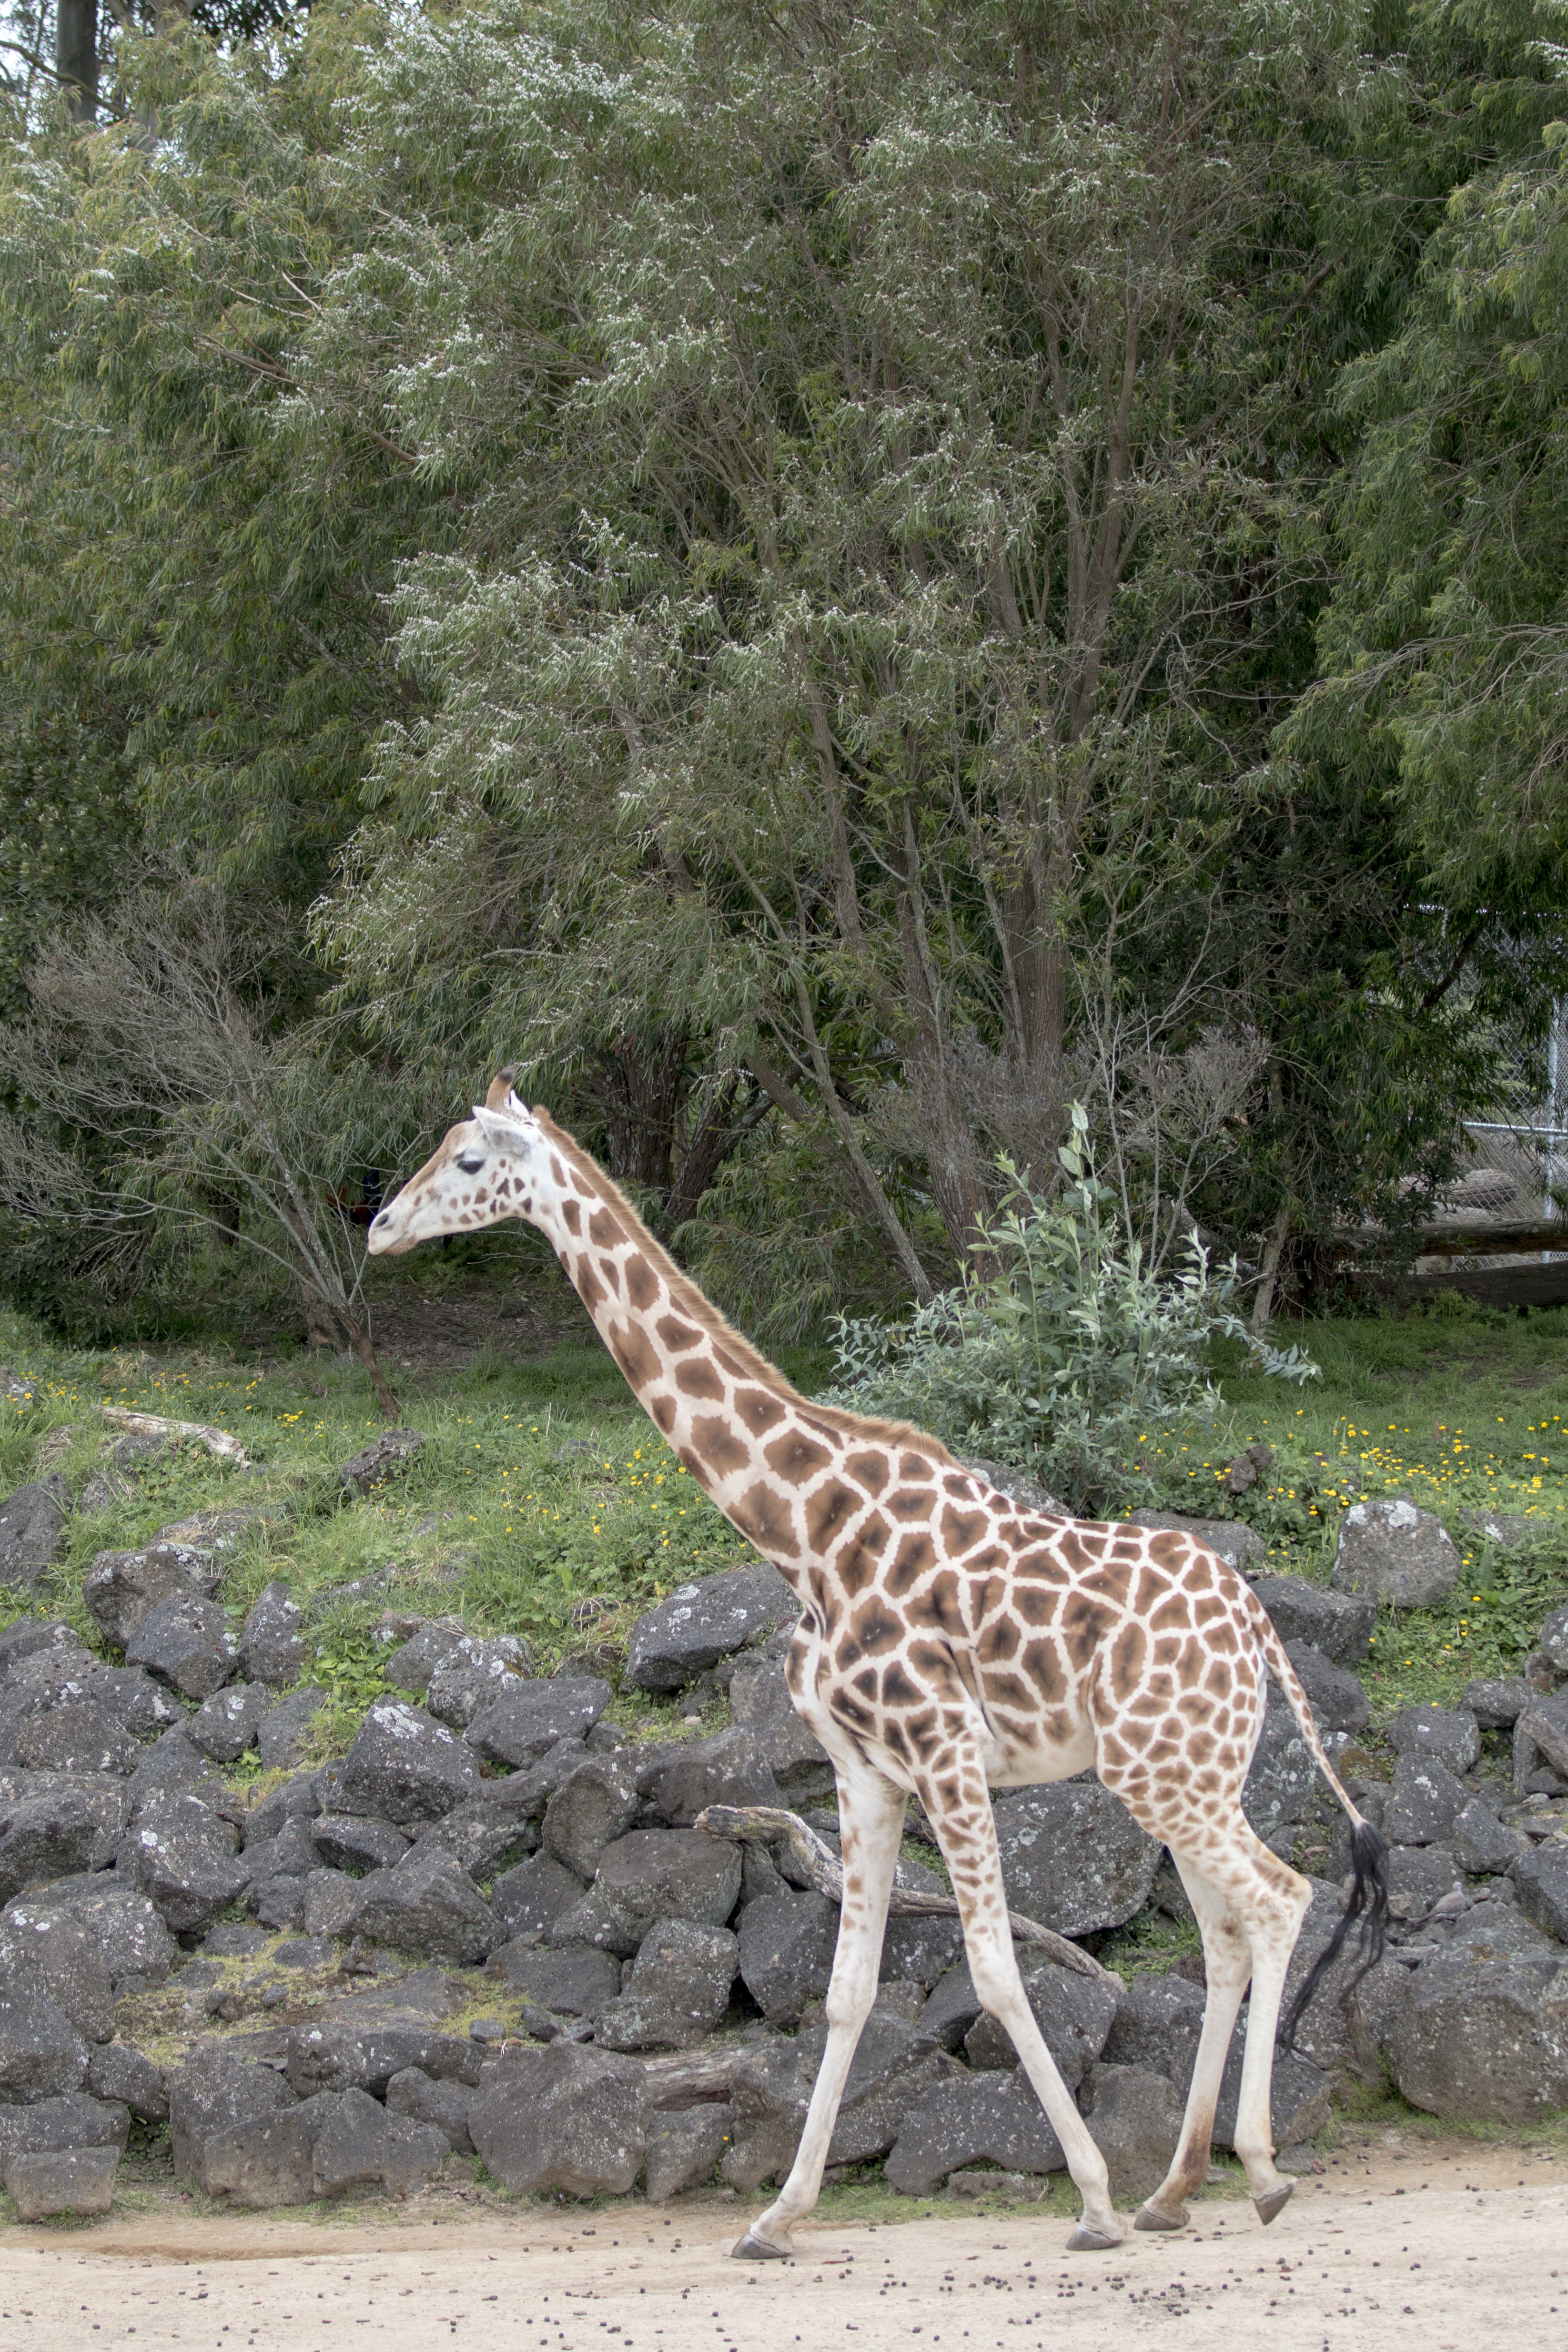
nature, animal, wildlife, zoo, africa, mammal, fauna, giraffe, giraffidae, baby giraffe